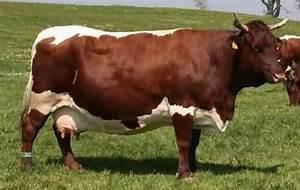
cow